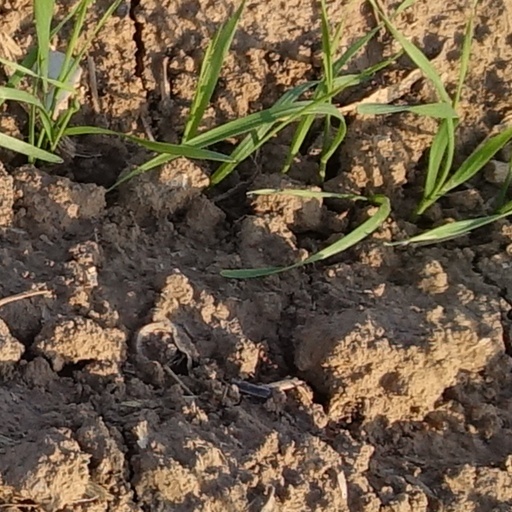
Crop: wheat